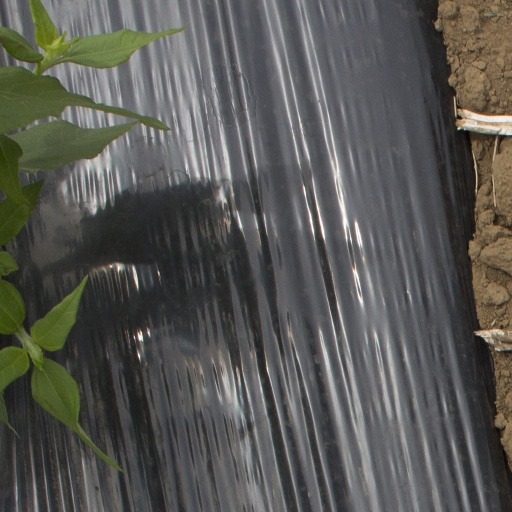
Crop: Jerusalem artichoke